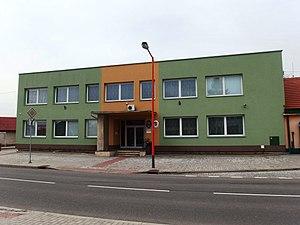
Počenice-Tetětice est une commune du district de Kroměříž, dans la région de Zlín, en Tchéquie. Sa population s'élevait à 697 habitants en 2018.